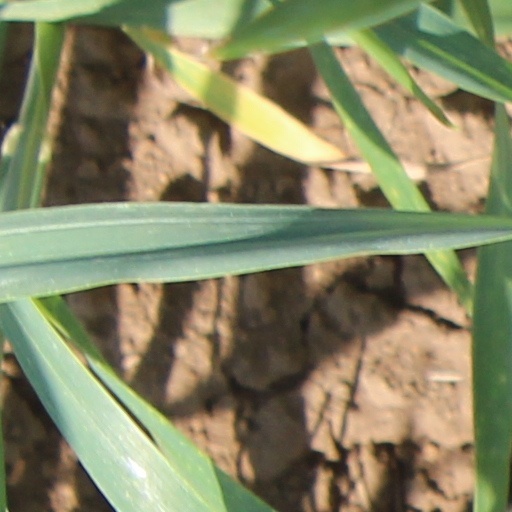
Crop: wheat